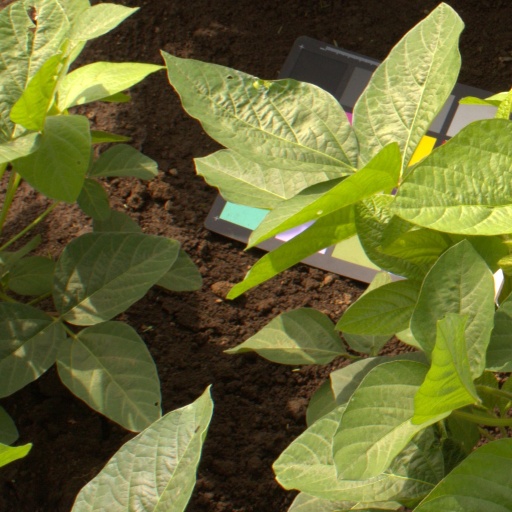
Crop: soybean